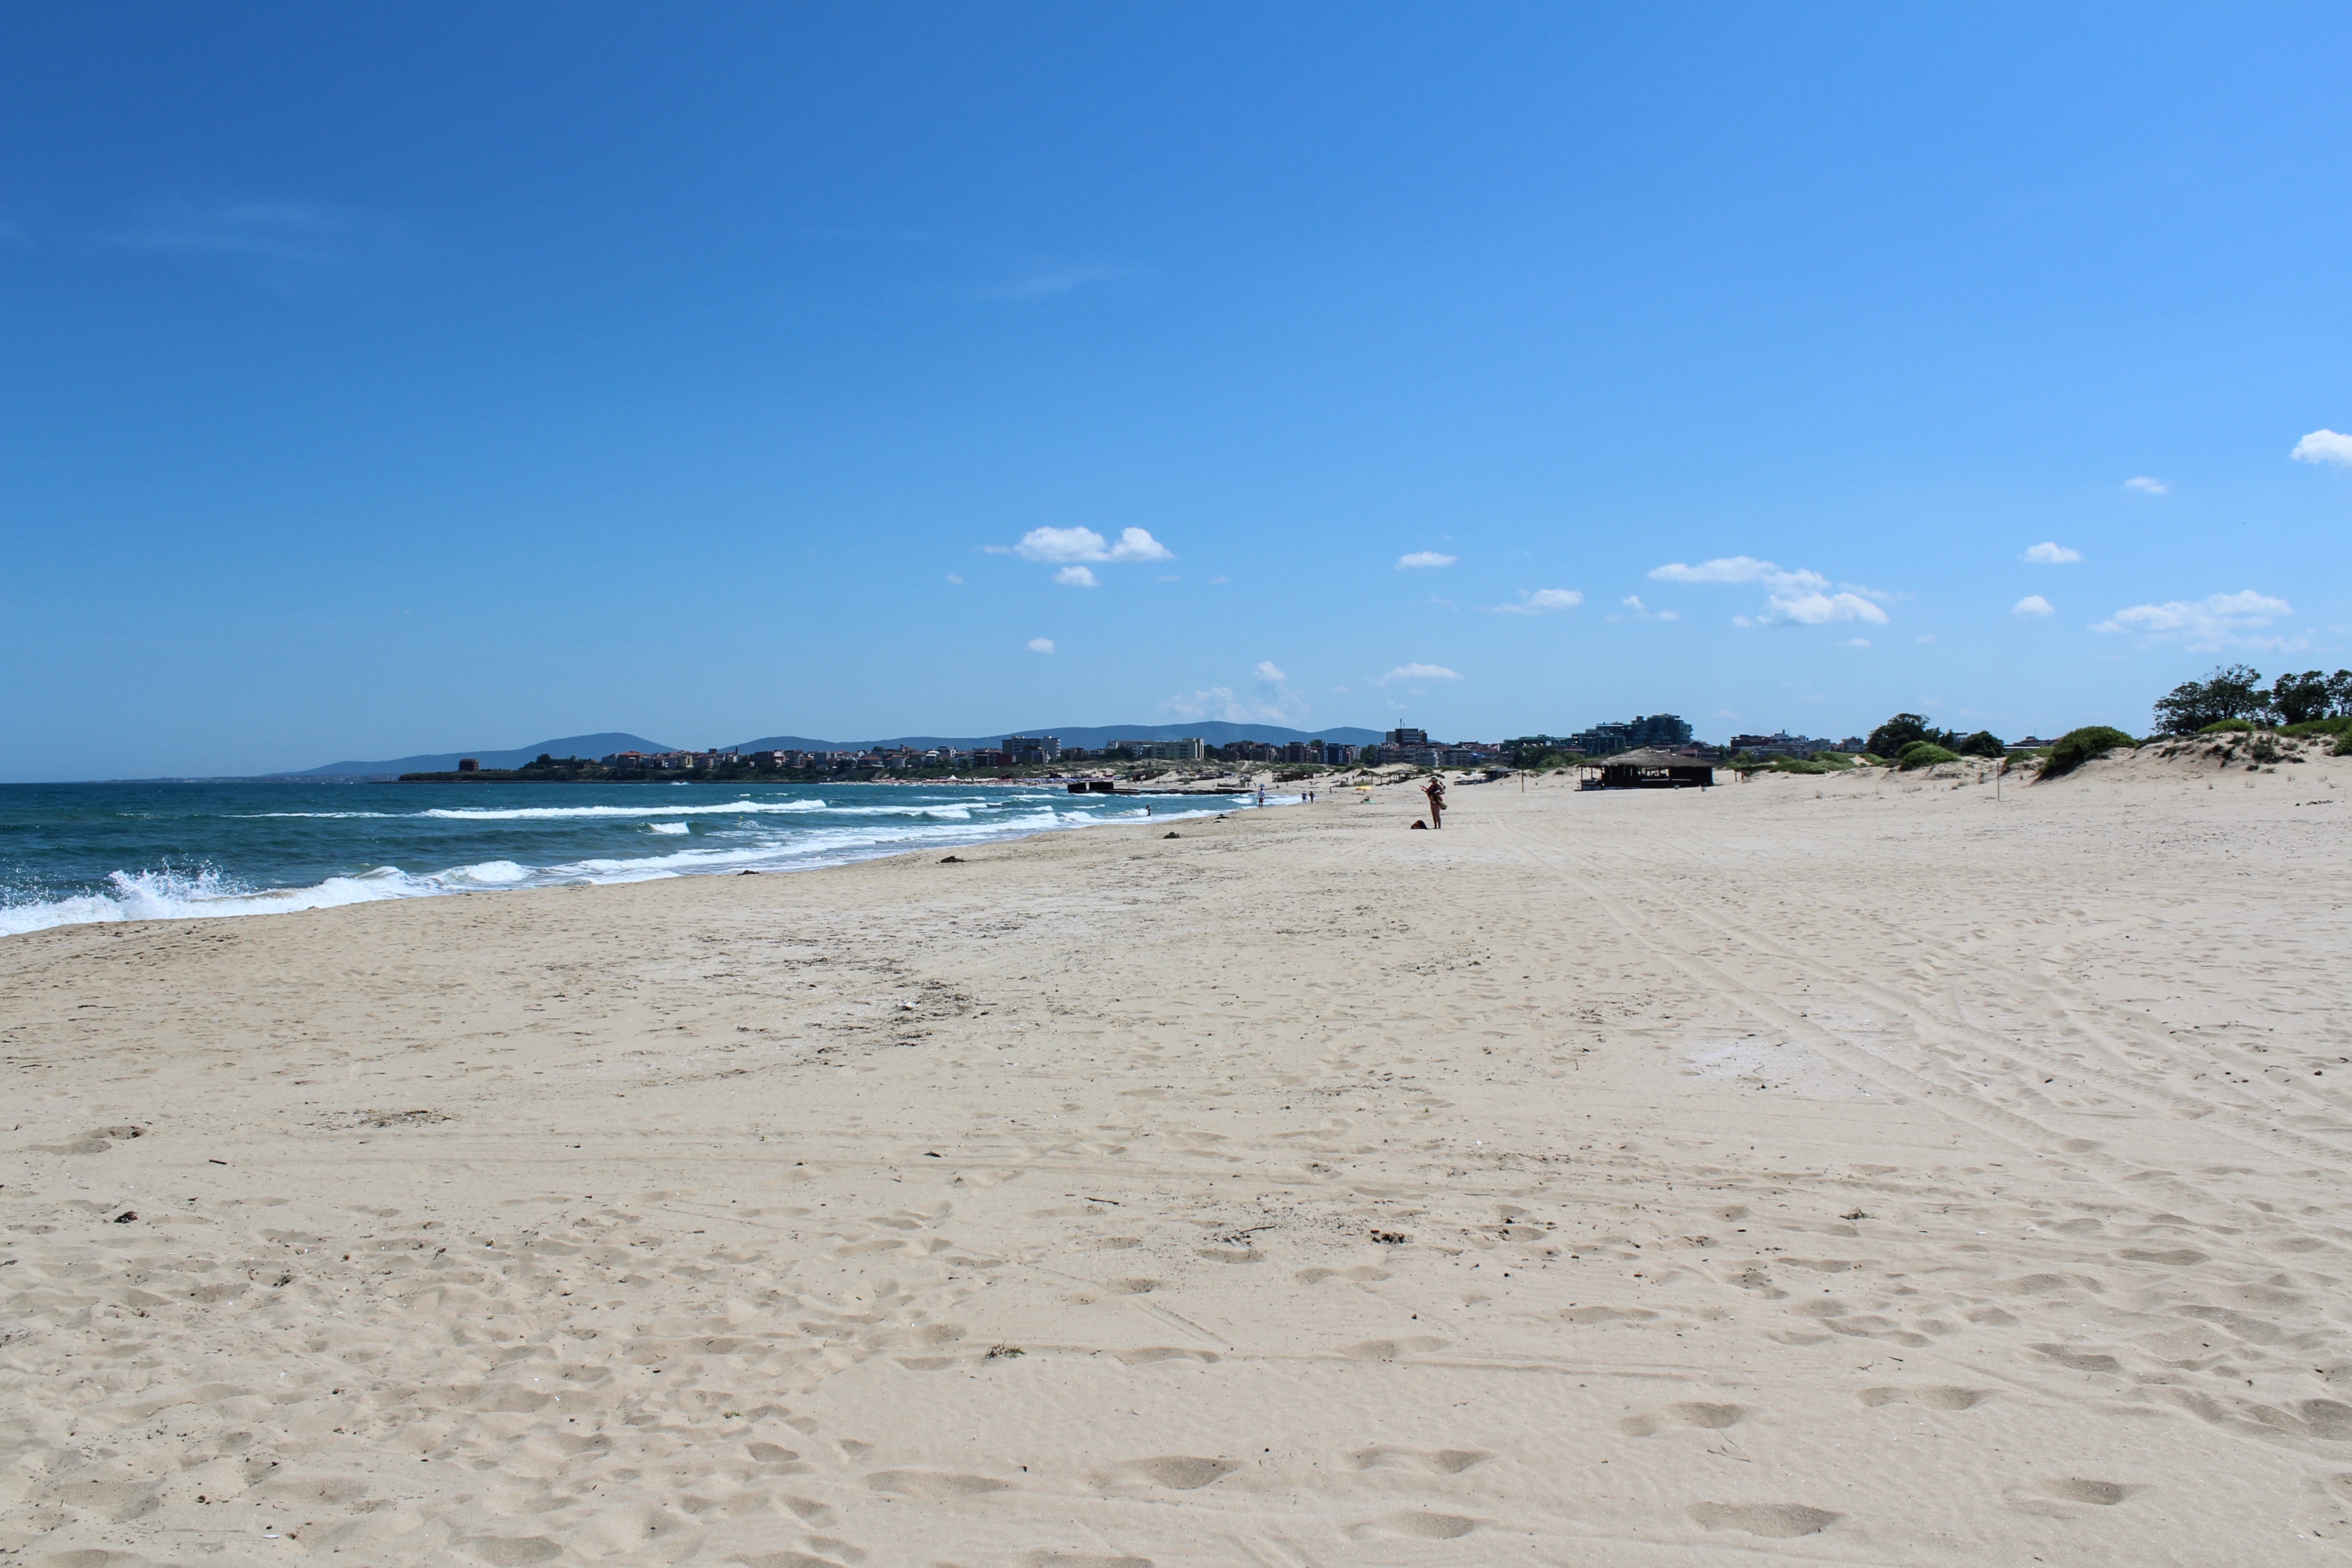
beach, landscape, sea, coast, tree, water, nature, sand, ocean, sky, sun, shore, wave, summer, vacation, travel, relax, paradise, palm, scenic, tropical, holiday, bay, island, blue, rest, tourism, season, body of water, sunny, fun, relaxation, design, resort, hot, exotic, habitat, cape, bulgaria, primorsko, summer beach, natural environment, wind wave